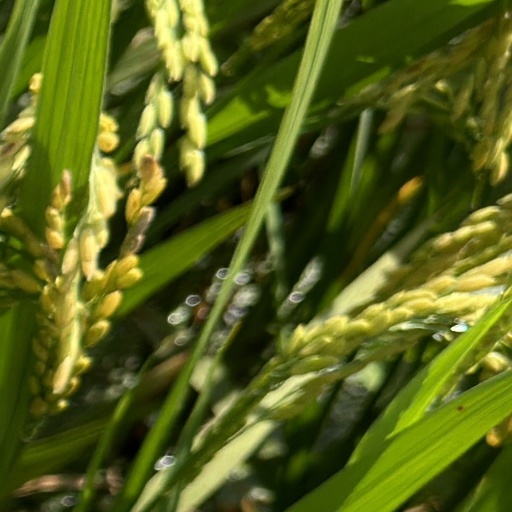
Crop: rice